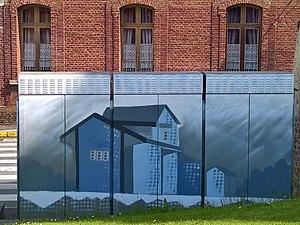
Liomer
Liomer est une commune française située dans le département de la Somme, en région Hauts-de-France.